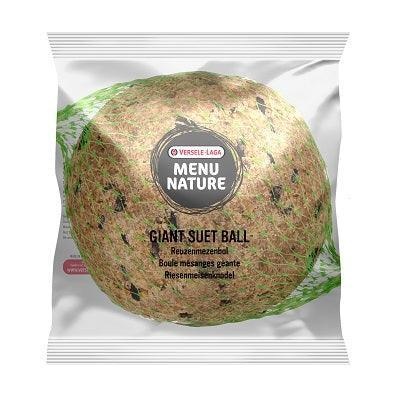
Versele Laga Menu Nature Giant Fatballs 500g x36
Versele Laga Menu Nature Giant Suet Ball. Mixed with pure beef fat cereals and seeds.
Brand: Versele Laga
Category: Sporting Goods > Outdoor Recreation > Hunting & Shooting > Hunting > Wildlife Attractants > Wildlife Bait, Feed & Minerals